WWF Brawl for All

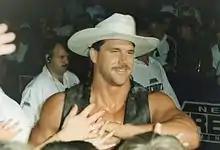
Bart Gunn, winner of Brawl for All

WWF Brawl for All was a shootfighting tournament held in the then World Wrestling Federation (now, WWE) lasting from June 29, 1998, to August 24, 1998. The Brawl for All was the creation of then-WWF writer Vince Russo. The promotion resulted in a number of legitimate injuries for WWF performers, was negatively received by fans, and has garnered harsh criticism of its conception and execution.